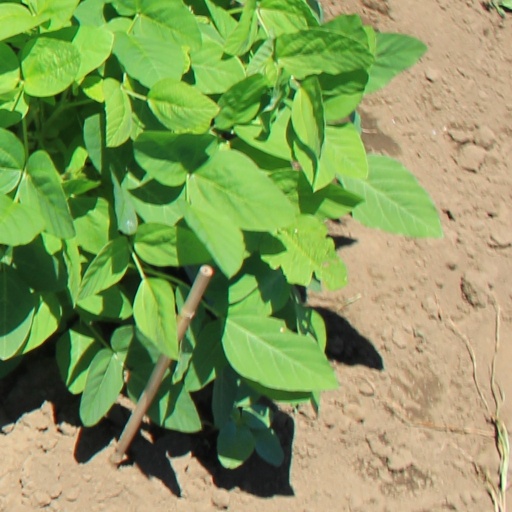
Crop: soybean